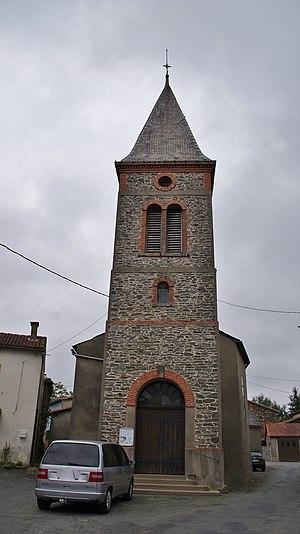
église Saint Louis
Le Fraysse est une commune française située dans le département du Tarn, en région Occitanie.